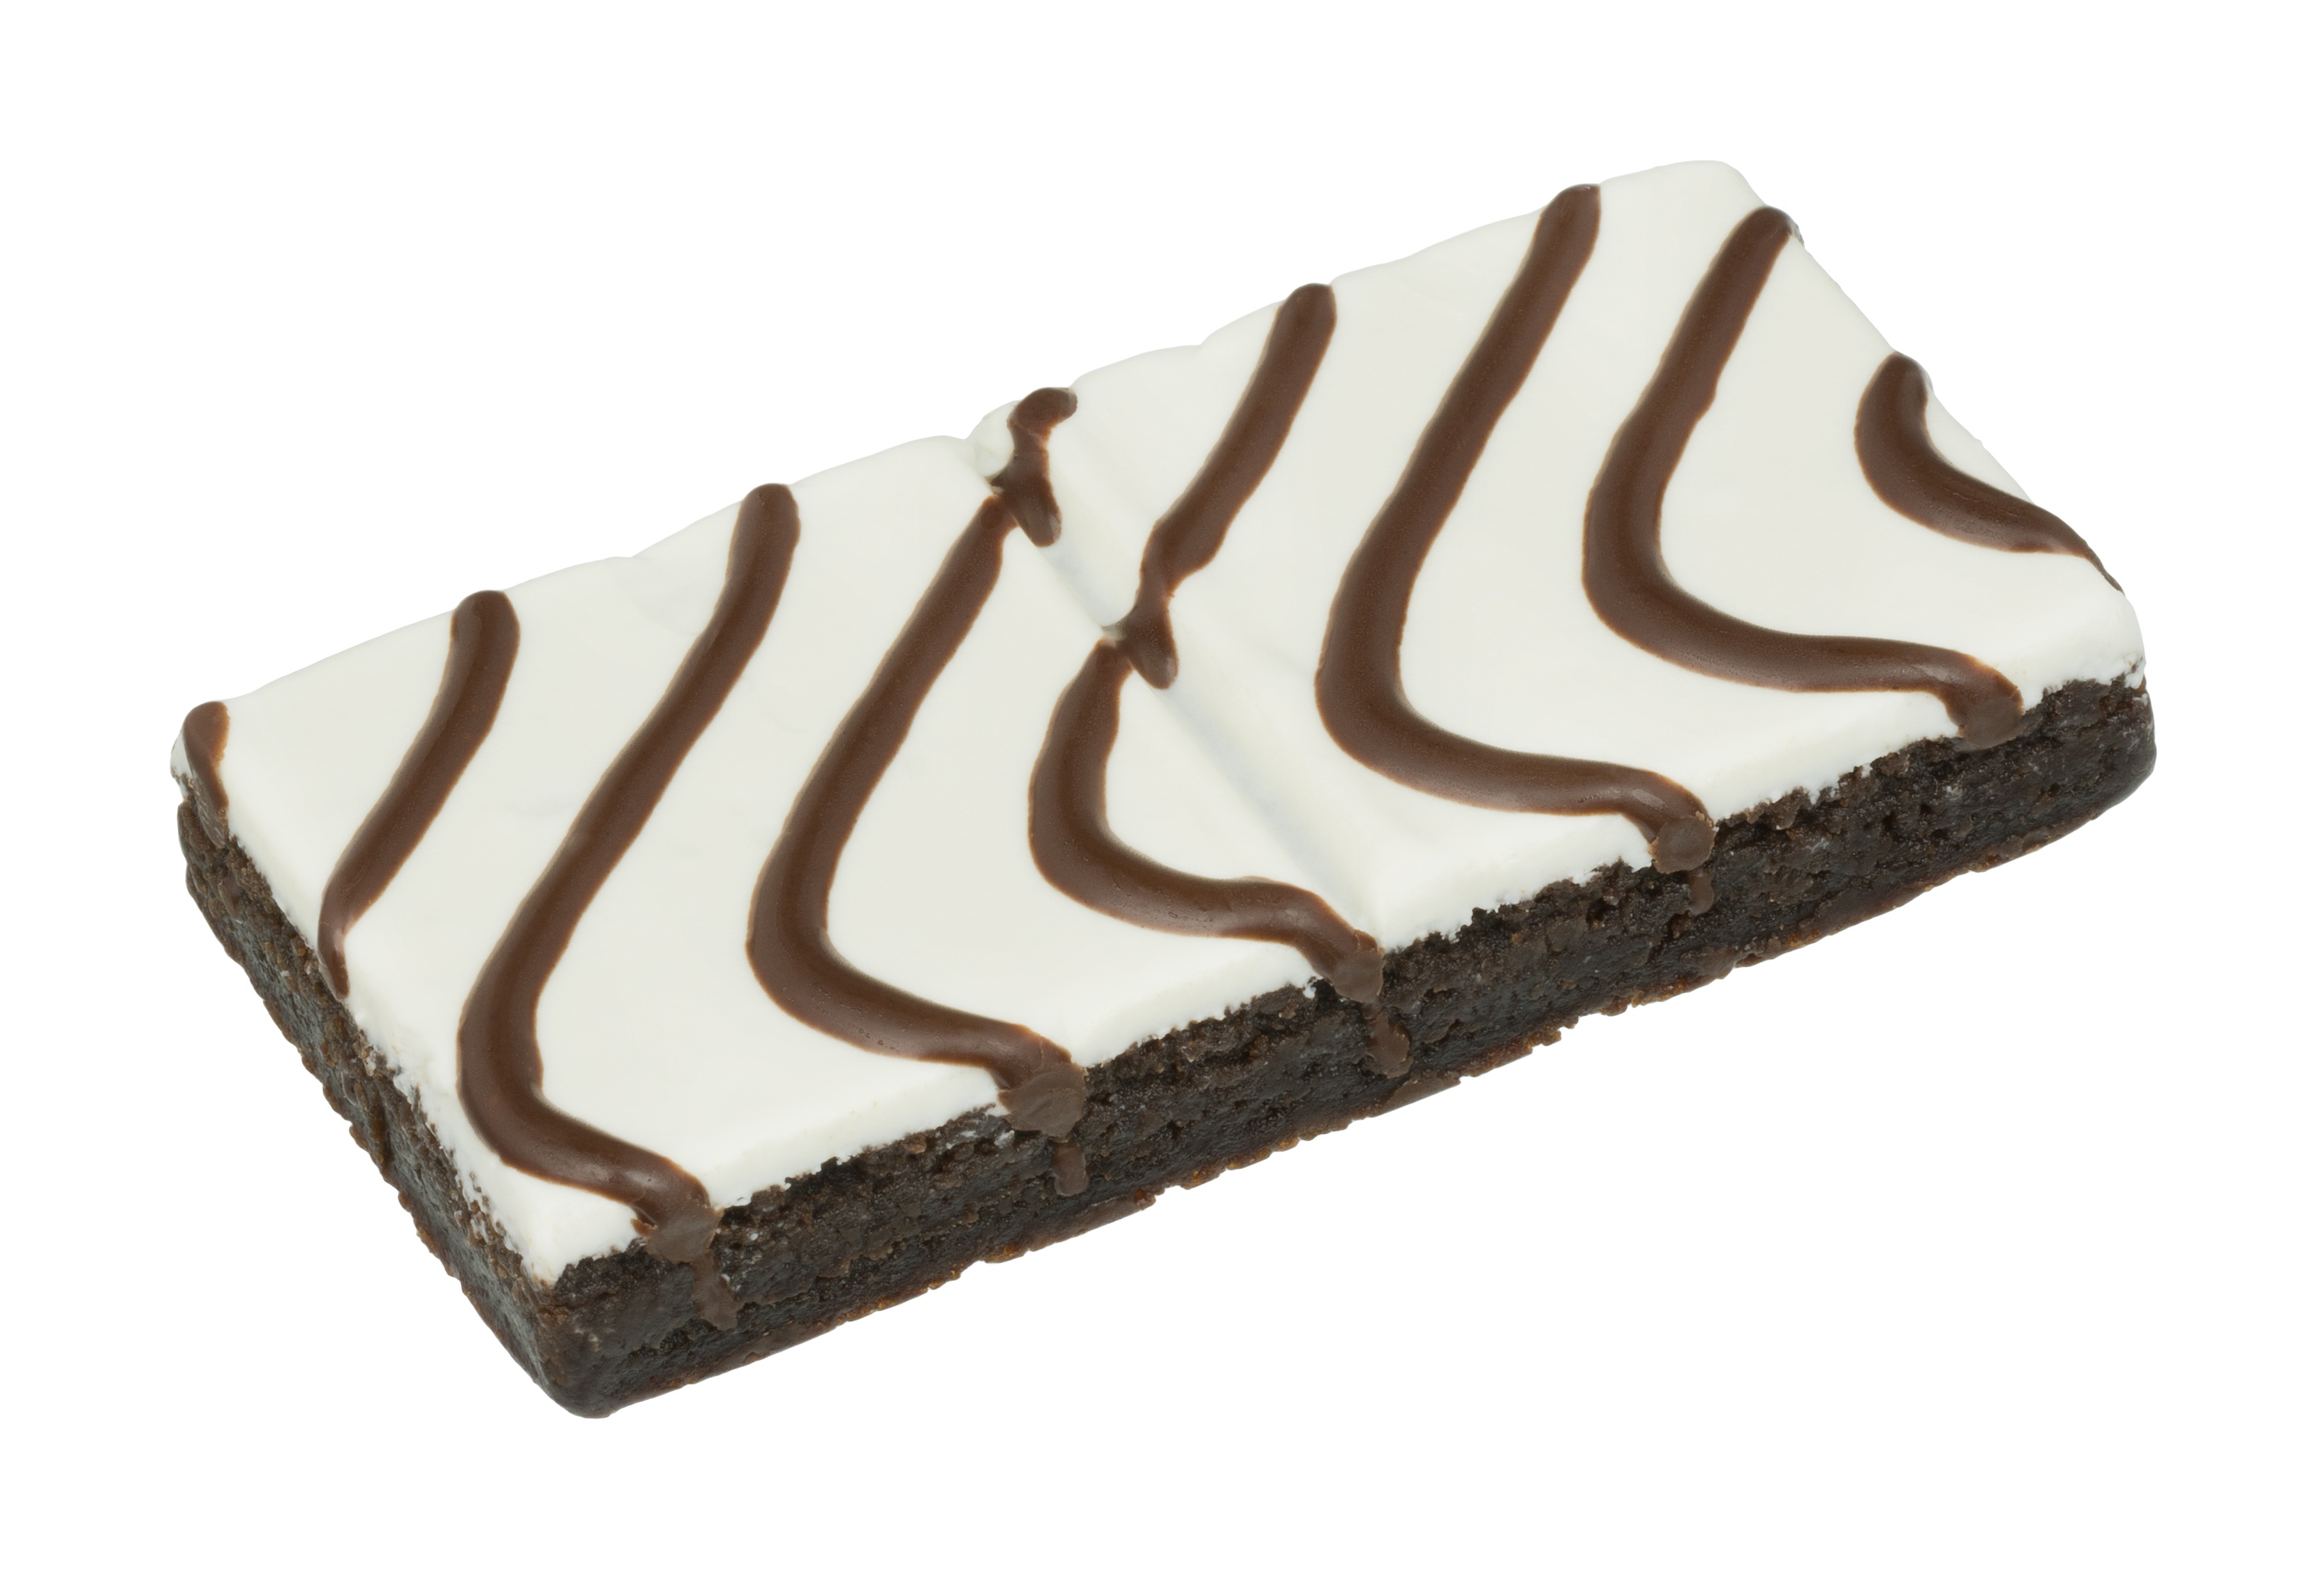
sweet, food, brown, chocolate, dessert, delicious, zebra, chocolate cake, sugar, icing, little, candy, diet, brownie, baked goods, unhealthy, chocolate brownie, debbie